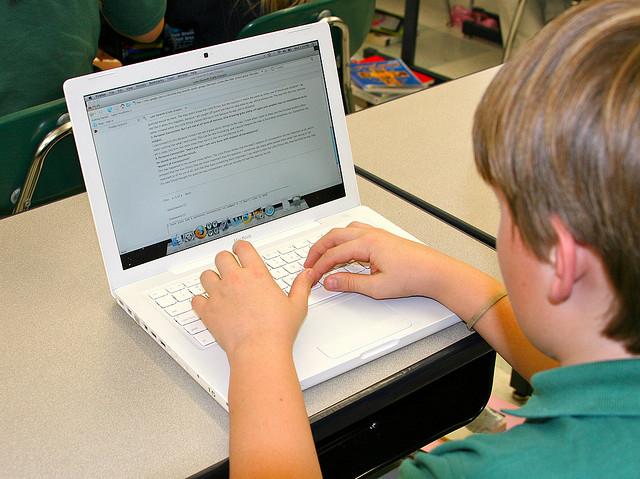
A young boy siting in front of a white laptop computer.